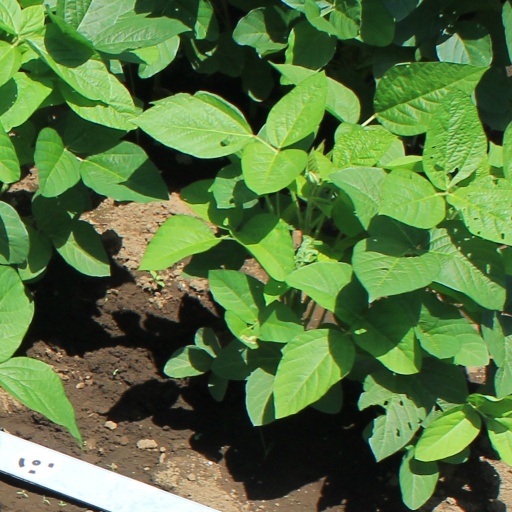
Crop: soybean